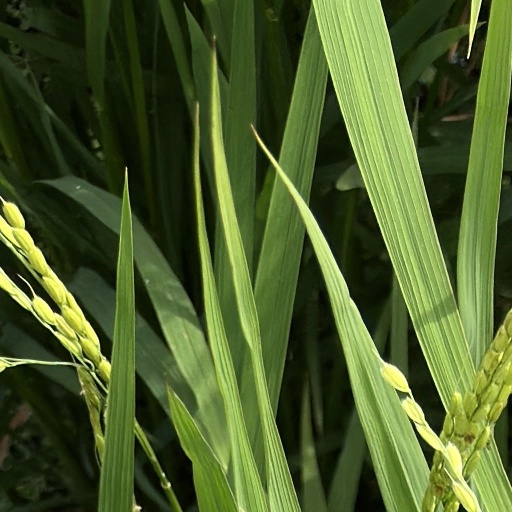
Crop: rice